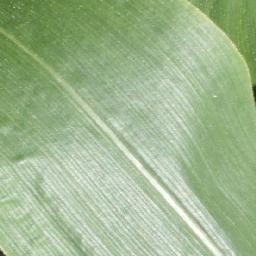
Label: Corn_(Maize)___Healthy